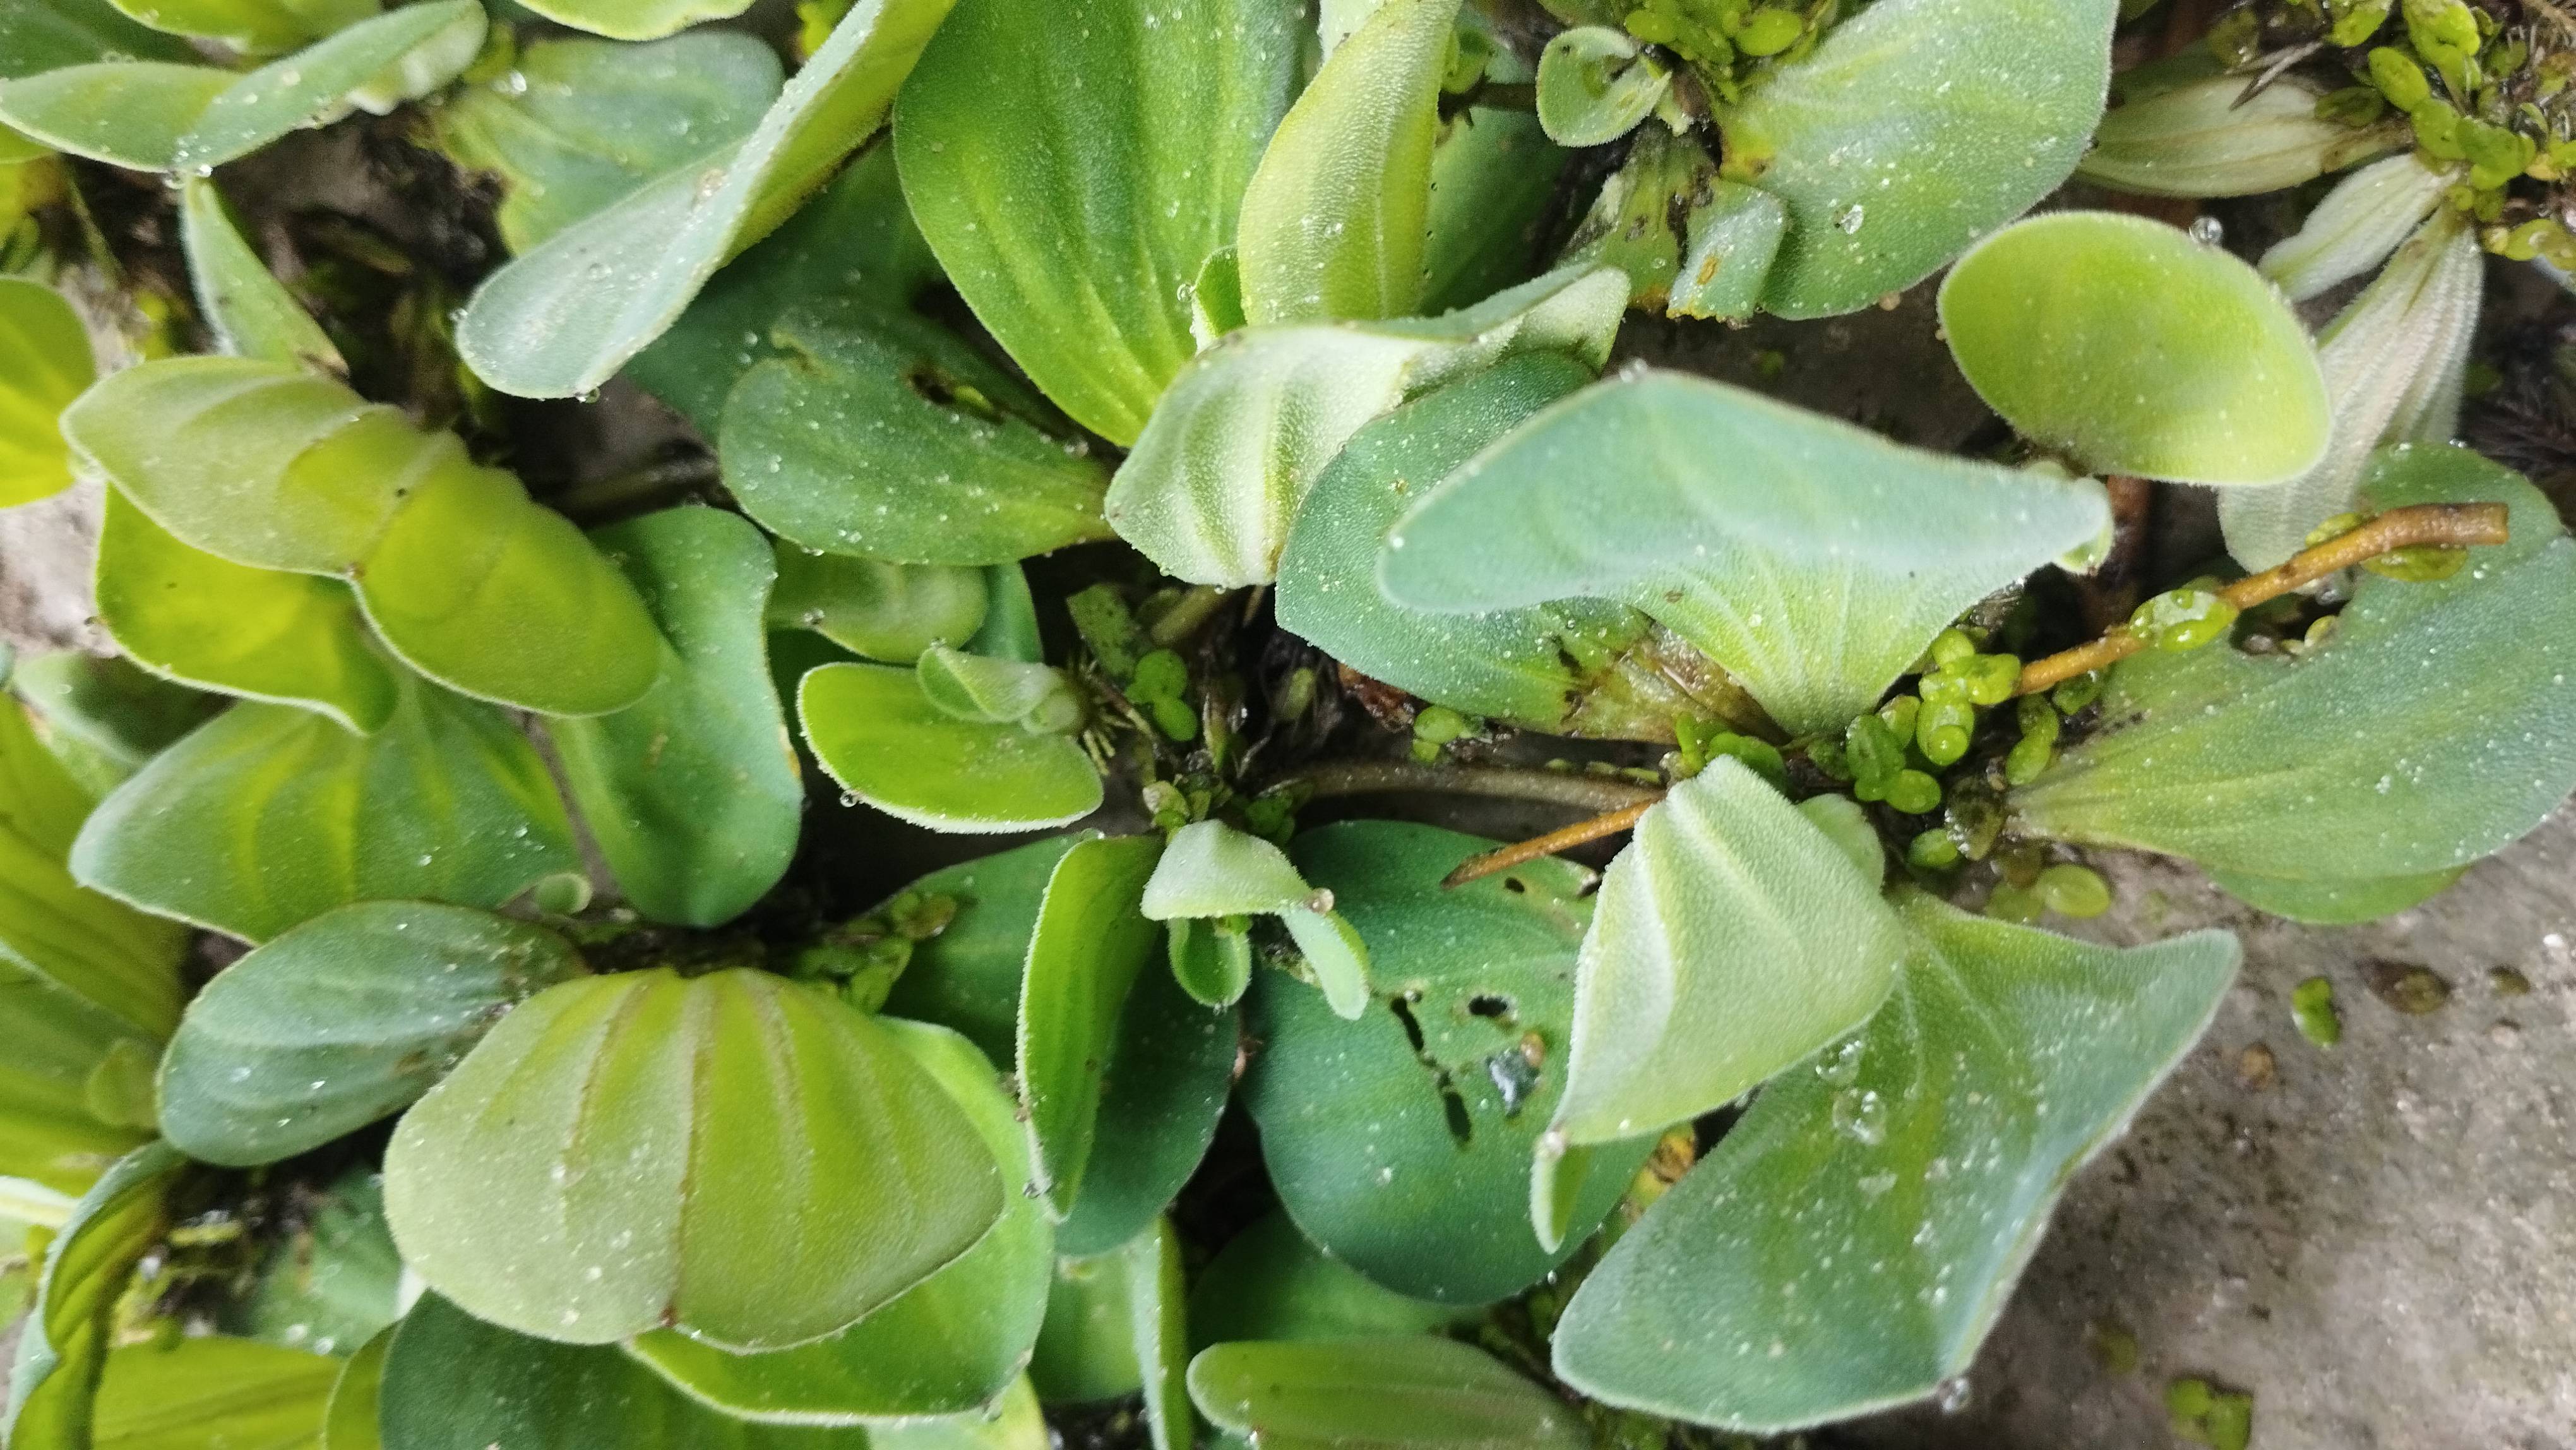
Species: Water Lettuce (Pistia stratiotes)